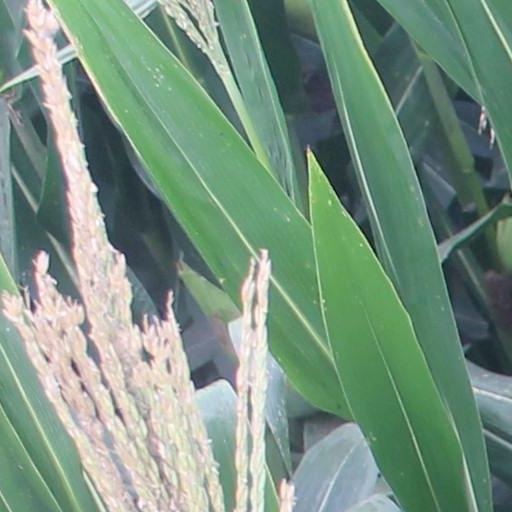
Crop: maize; corn